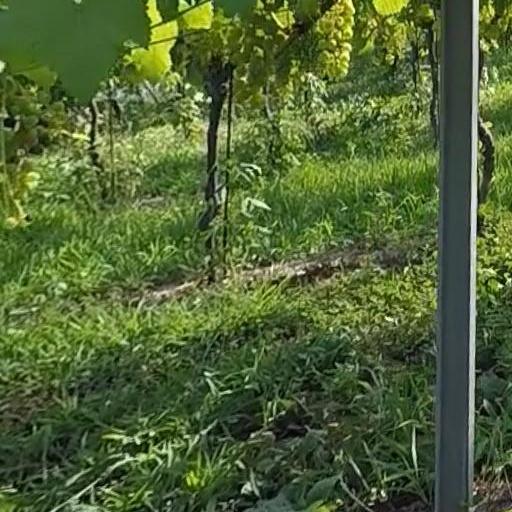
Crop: grape